Woman in the Dunes

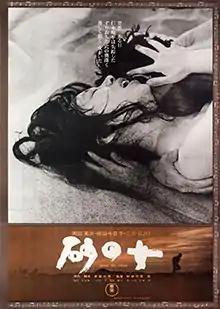
Theatrical release poster

is a 1964 Japanese New Wave avant-garde psychological thriller film directed by Hiroshi Teshigahara and starring Eiji Okada, Kyōko Kishida, and Kōji Mitsui. It received widespread critical acclaim and was nominated for two Academy Awards. The screenplay for the film was adapted by Kōbō Abe from his 1962 novel of the same name. The film follows an amateur entomologist (Okada) who is led to settle in the house of a lonely widow (Kishida) at the bottom of a sand dune in a rural coastal village. He soon realizes that the villagers have trapped him there and expect him to work for them.